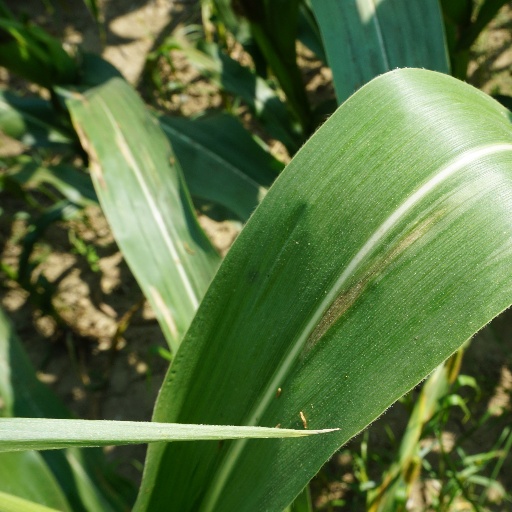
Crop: maize; corn